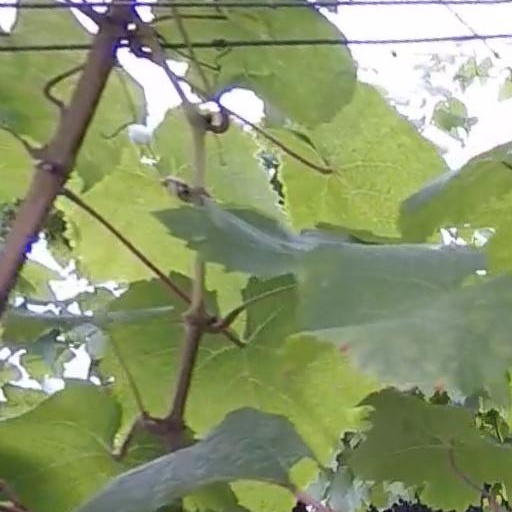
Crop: grape